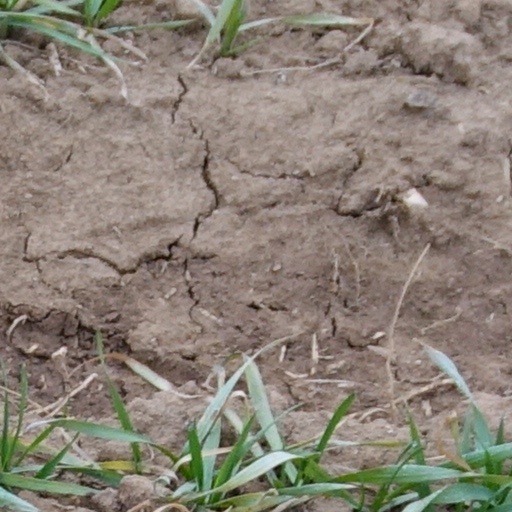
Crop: wheat